2010 United States Senate Democratic primary election in Pennsylvania

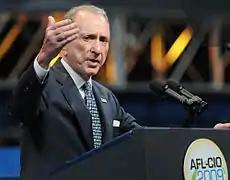
A gray-haired man speaks into two microphones at a podium with a seal reading "AFL–CIO 2009" in the front of it. The man, who is wearing a black suit jacket and blue tie, gestures with his right hand.

Later, following an e-mail exchange with the expected Republican challenger Toomey about health care, Sestak proposed an unorthodox joint town hall with Toomey about the issue, which was held September 2 at Muhlenberg College in Allentown. Specter was not invited to participate, and political pollster G. Terry Madonna of Franklin & Marshall College described it as an "informal pact" between Sestak and Toomey to weaken their joint rival, something the two men denied. Commentators suggested Toomey was willing to help Sestak at this stage of the race because he preferred Sestak as a general election opponent over Specter, who could possibly draw Republican and Independent voters from Toomey. Also in September, Obama appeared in a 30-second television ad for Specter, praising him for his support of the President's economic recovery initiatives. A September poll by Franklin & Marshall College found Specter maintained a 37 percent to 11 percent lead over Sestak, but also that 54 percent of people felt a change was needed as opposed to 34 percent who felt Specter deserved a sixth term. That poll also found 73 percent felt they did not know enough about Sestak to form an opinion, which pollster Madonna said indicated the race would be focused more on Specter's incumbency and record than about Sestak or Toomey.